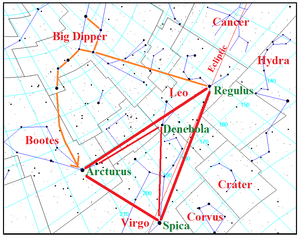
Le Triangle du printemps est un astérisme à cheval sur l'équateur céleste, formé par 3 étoiles brillantes visibles dans l'hémisphère nord pendant les nuits de printemps.
Régulus est l'étoile la plus brillante de la constellation du Lion. D'une magnitude apparente de +1,40, c'est également la vingt-et-unième étoile la plus brillante du ciel nocturne et sa proximité avec l'équateur céleste la rend visible de toutes les zones habitées sur Terre. Elle est située à 79 années-lumière du système solaire. Le nom Régulus dérive du latin et signifie « petit roi ».